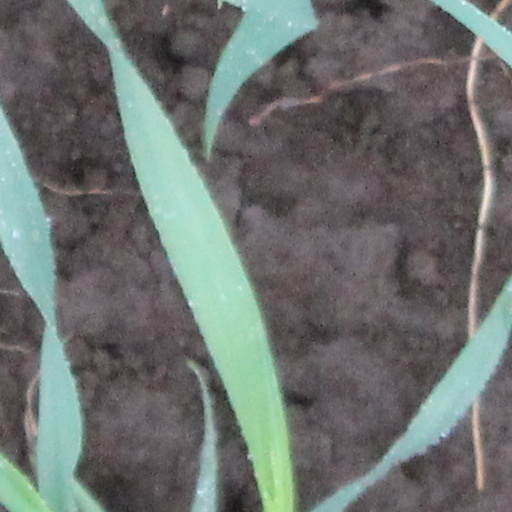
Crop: wheat